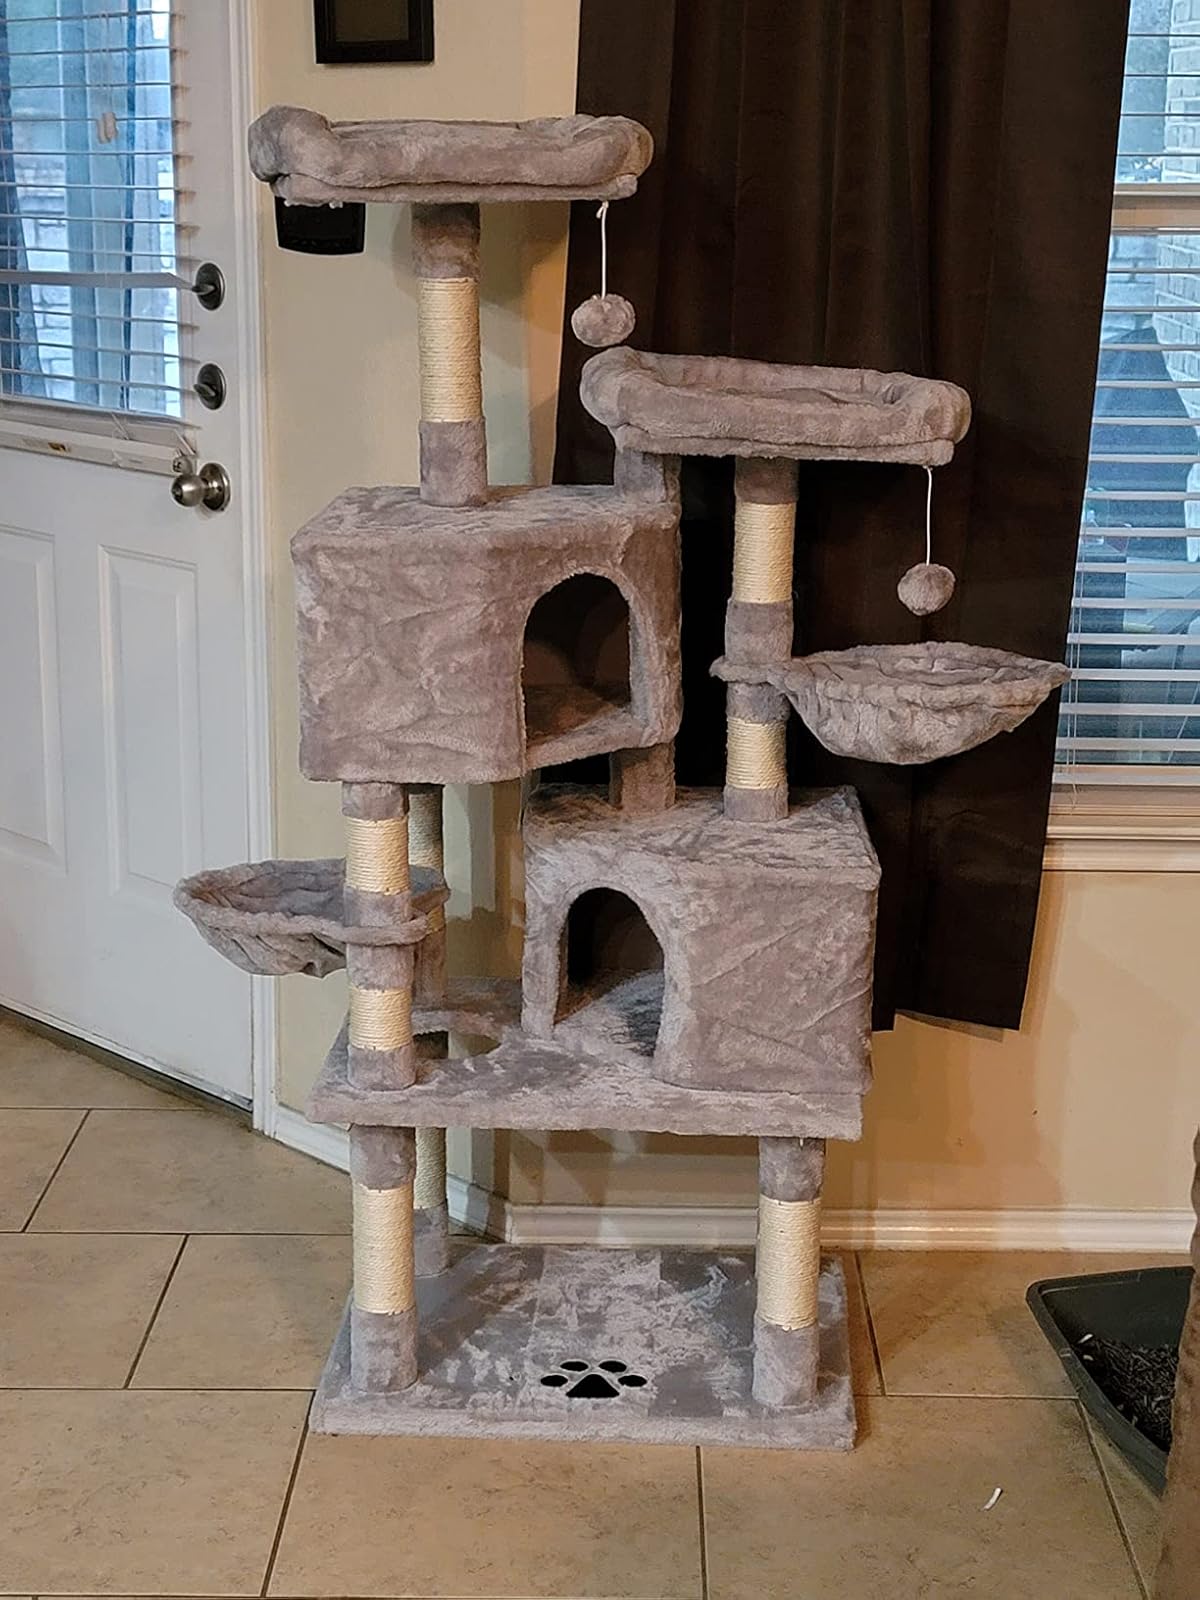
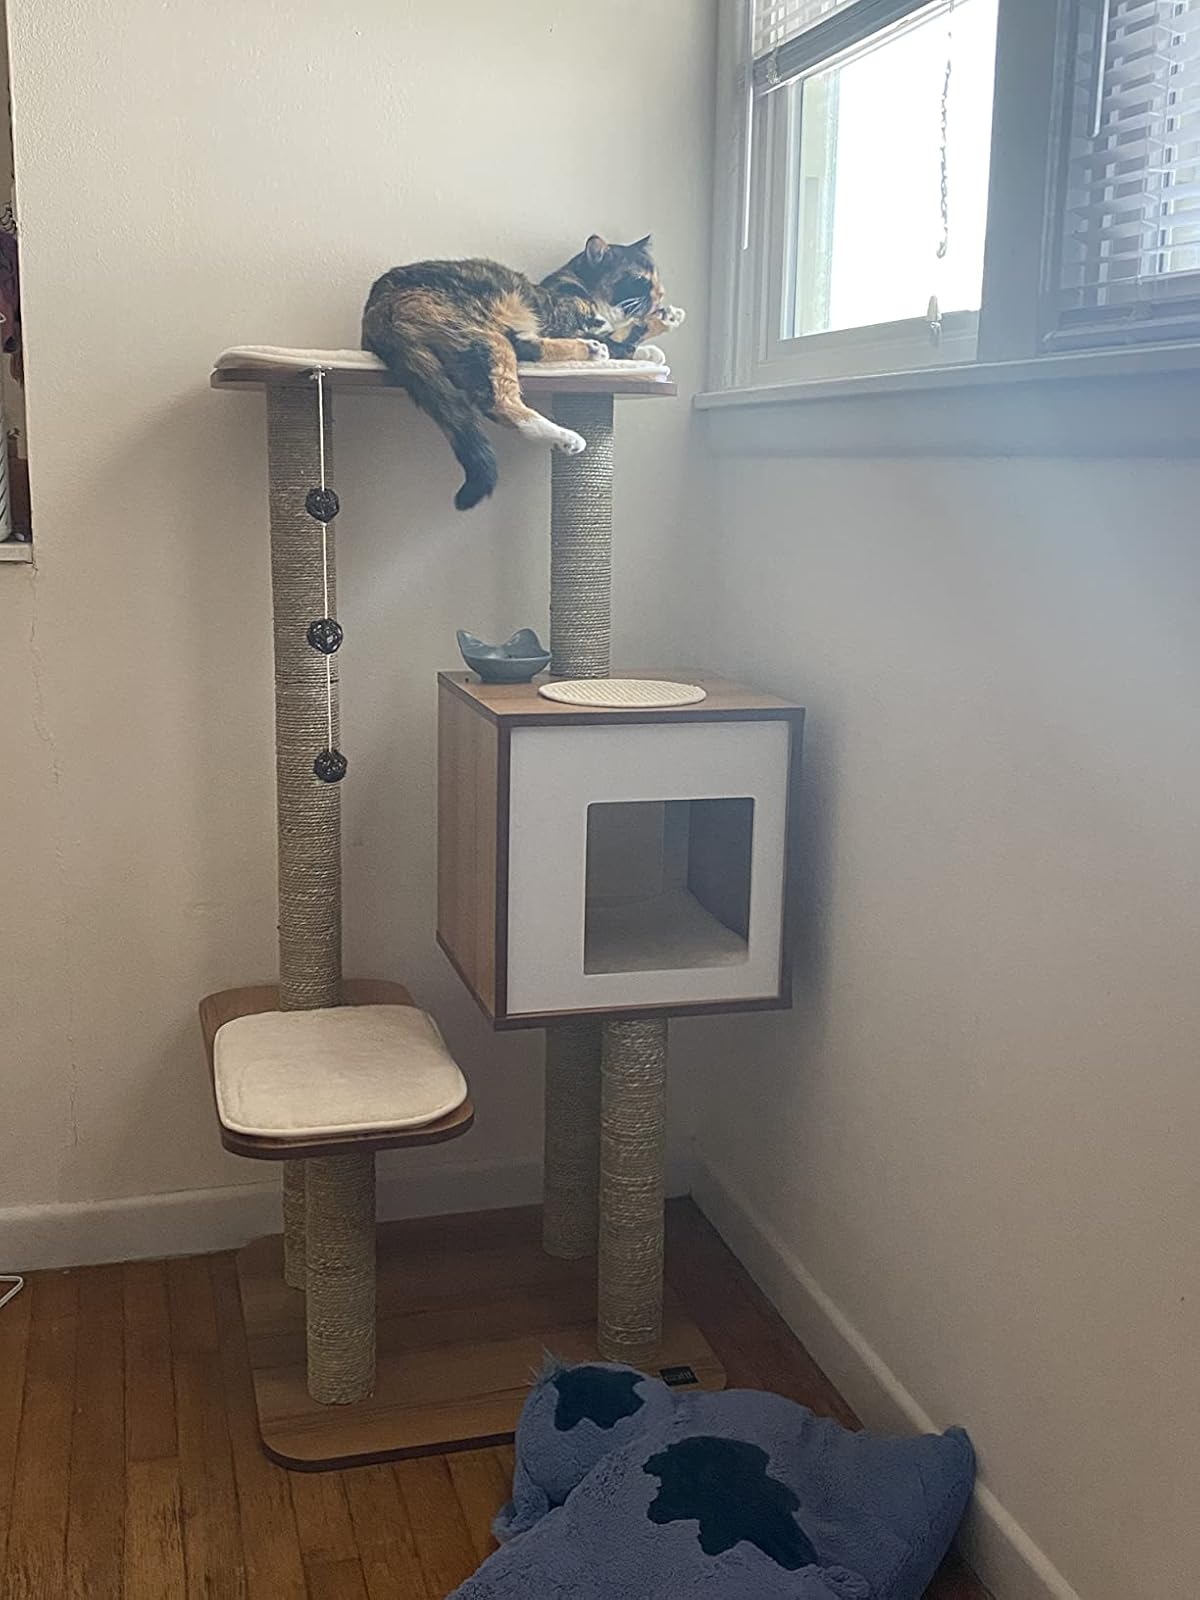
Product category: items_cat tree
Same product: no